Precociality and altriciality

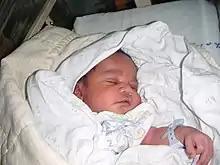
A human infant, the best-known altricial young amongst most humans

In birds and mammals, altricial species are those whose newly hatched or born young are relatively immobile, lack hair or down, are not able to obtain food on their own, and must be cared for by adults; closed eyes are common, though not ubiquitous. Altricial young are born helpless and require care for a length of time. Altricial birds include hawks, herons, woodpeckers, owls, cuckoos and most passerines. Among mammals, marsupials and most rodents are altricial. Domestic cats, dogs, and primates, such as humans, are some of the best-known altricial organisms. For example, newborn domestic cats cannot see, hear, maintain their own body temperature, or gag, and require external stimulation in order to defecate and urinate. The giant panda is notably the largest placental mammal to have altricial, hairless young upon birth. The larval stage of insect development is considered by some to be a form of altricial development, but it more accurately depicts, especially amongst eusocial animals, an independent phase of development, as the larvae of bees, ants, and many arachnids are completely physically different from their developed forms, and the pre-pupal stages of insect life might be regarded as equivalent to vertebrate embryonic development.